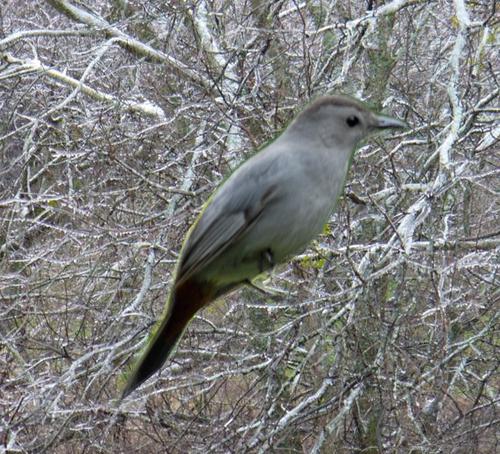
Bird species: Gray_Catbird
Bird type: landbird
Background: land